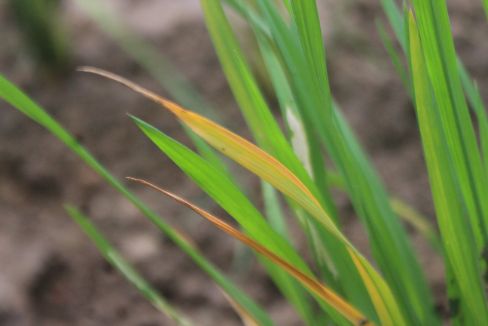
Disease: Tungro